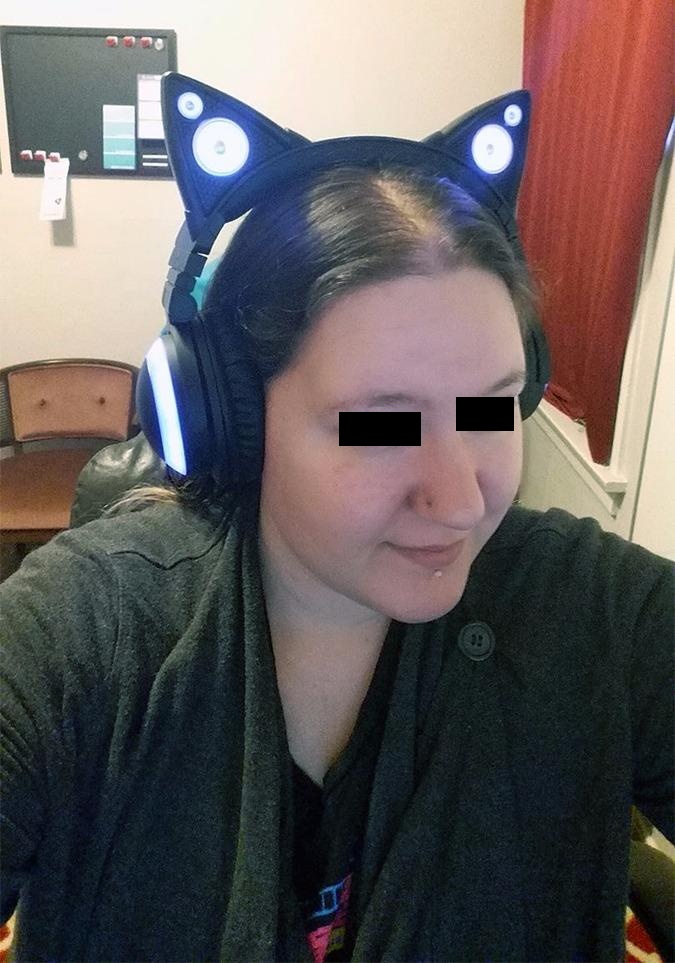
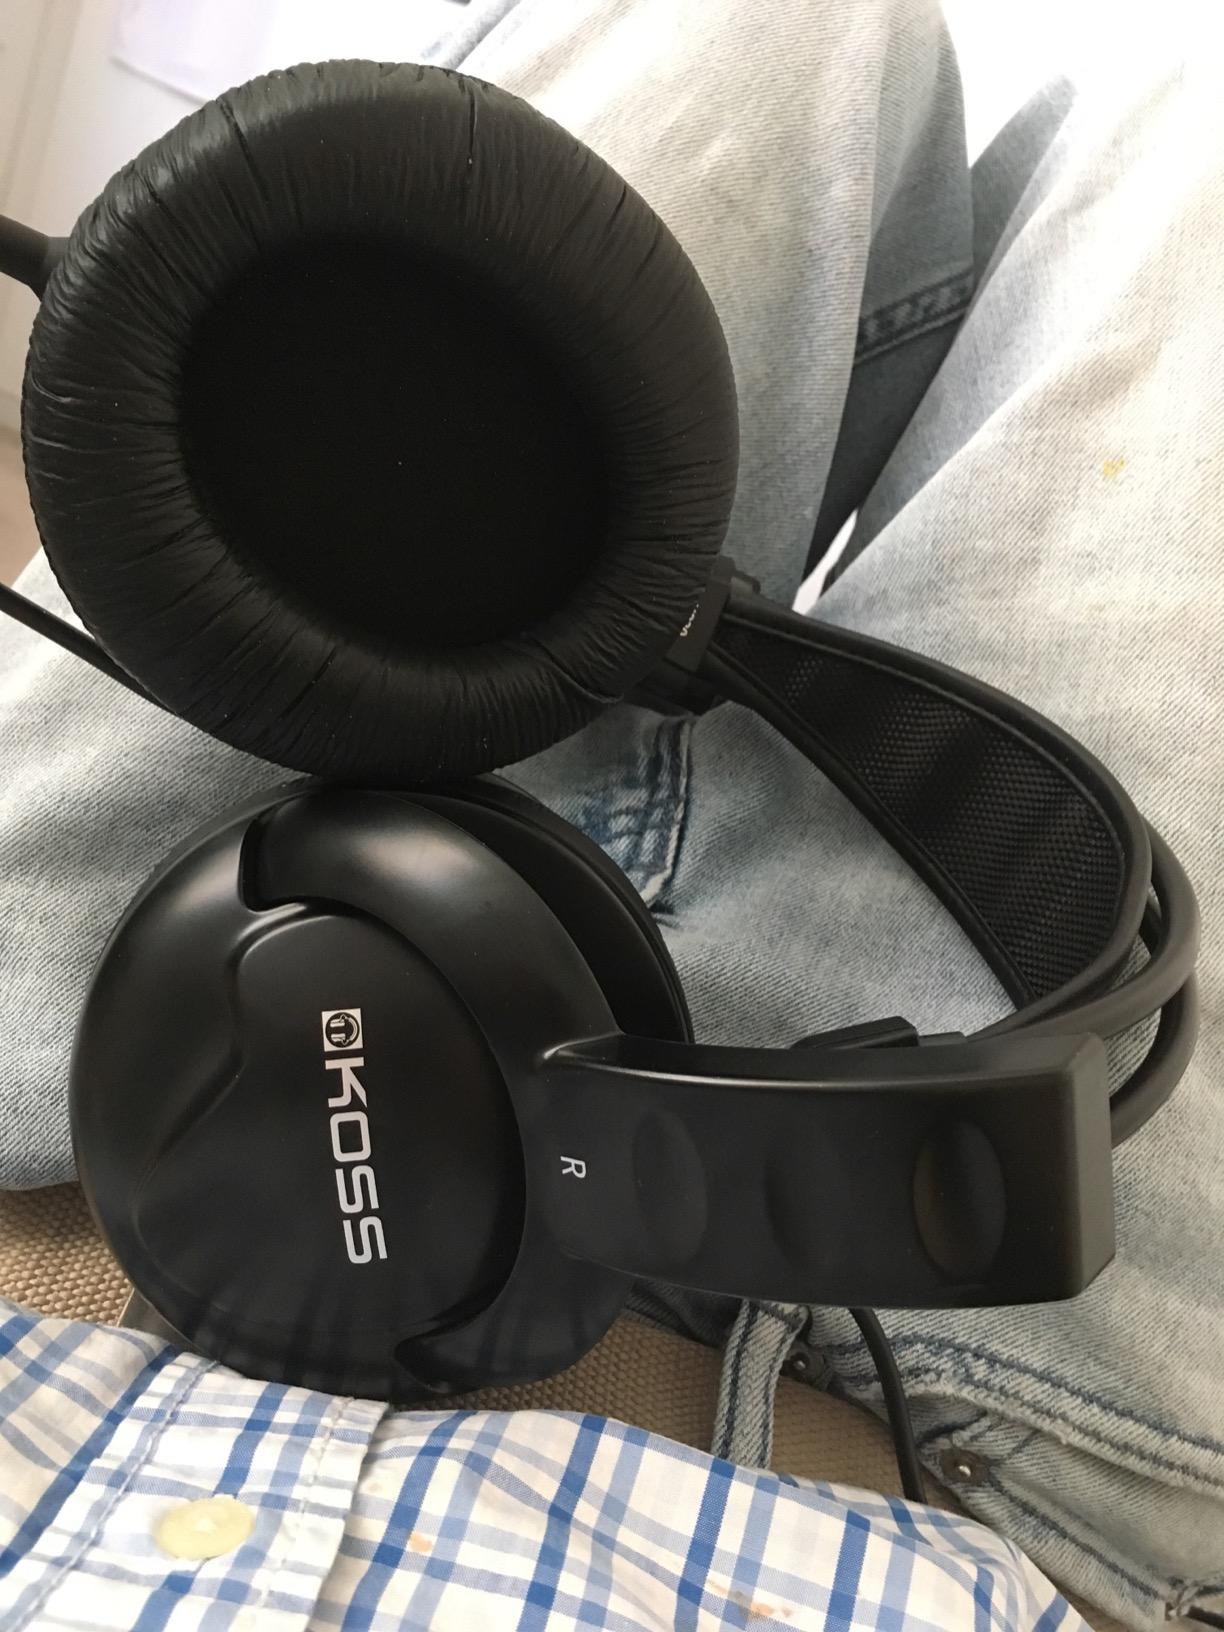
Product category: headphones
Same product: no